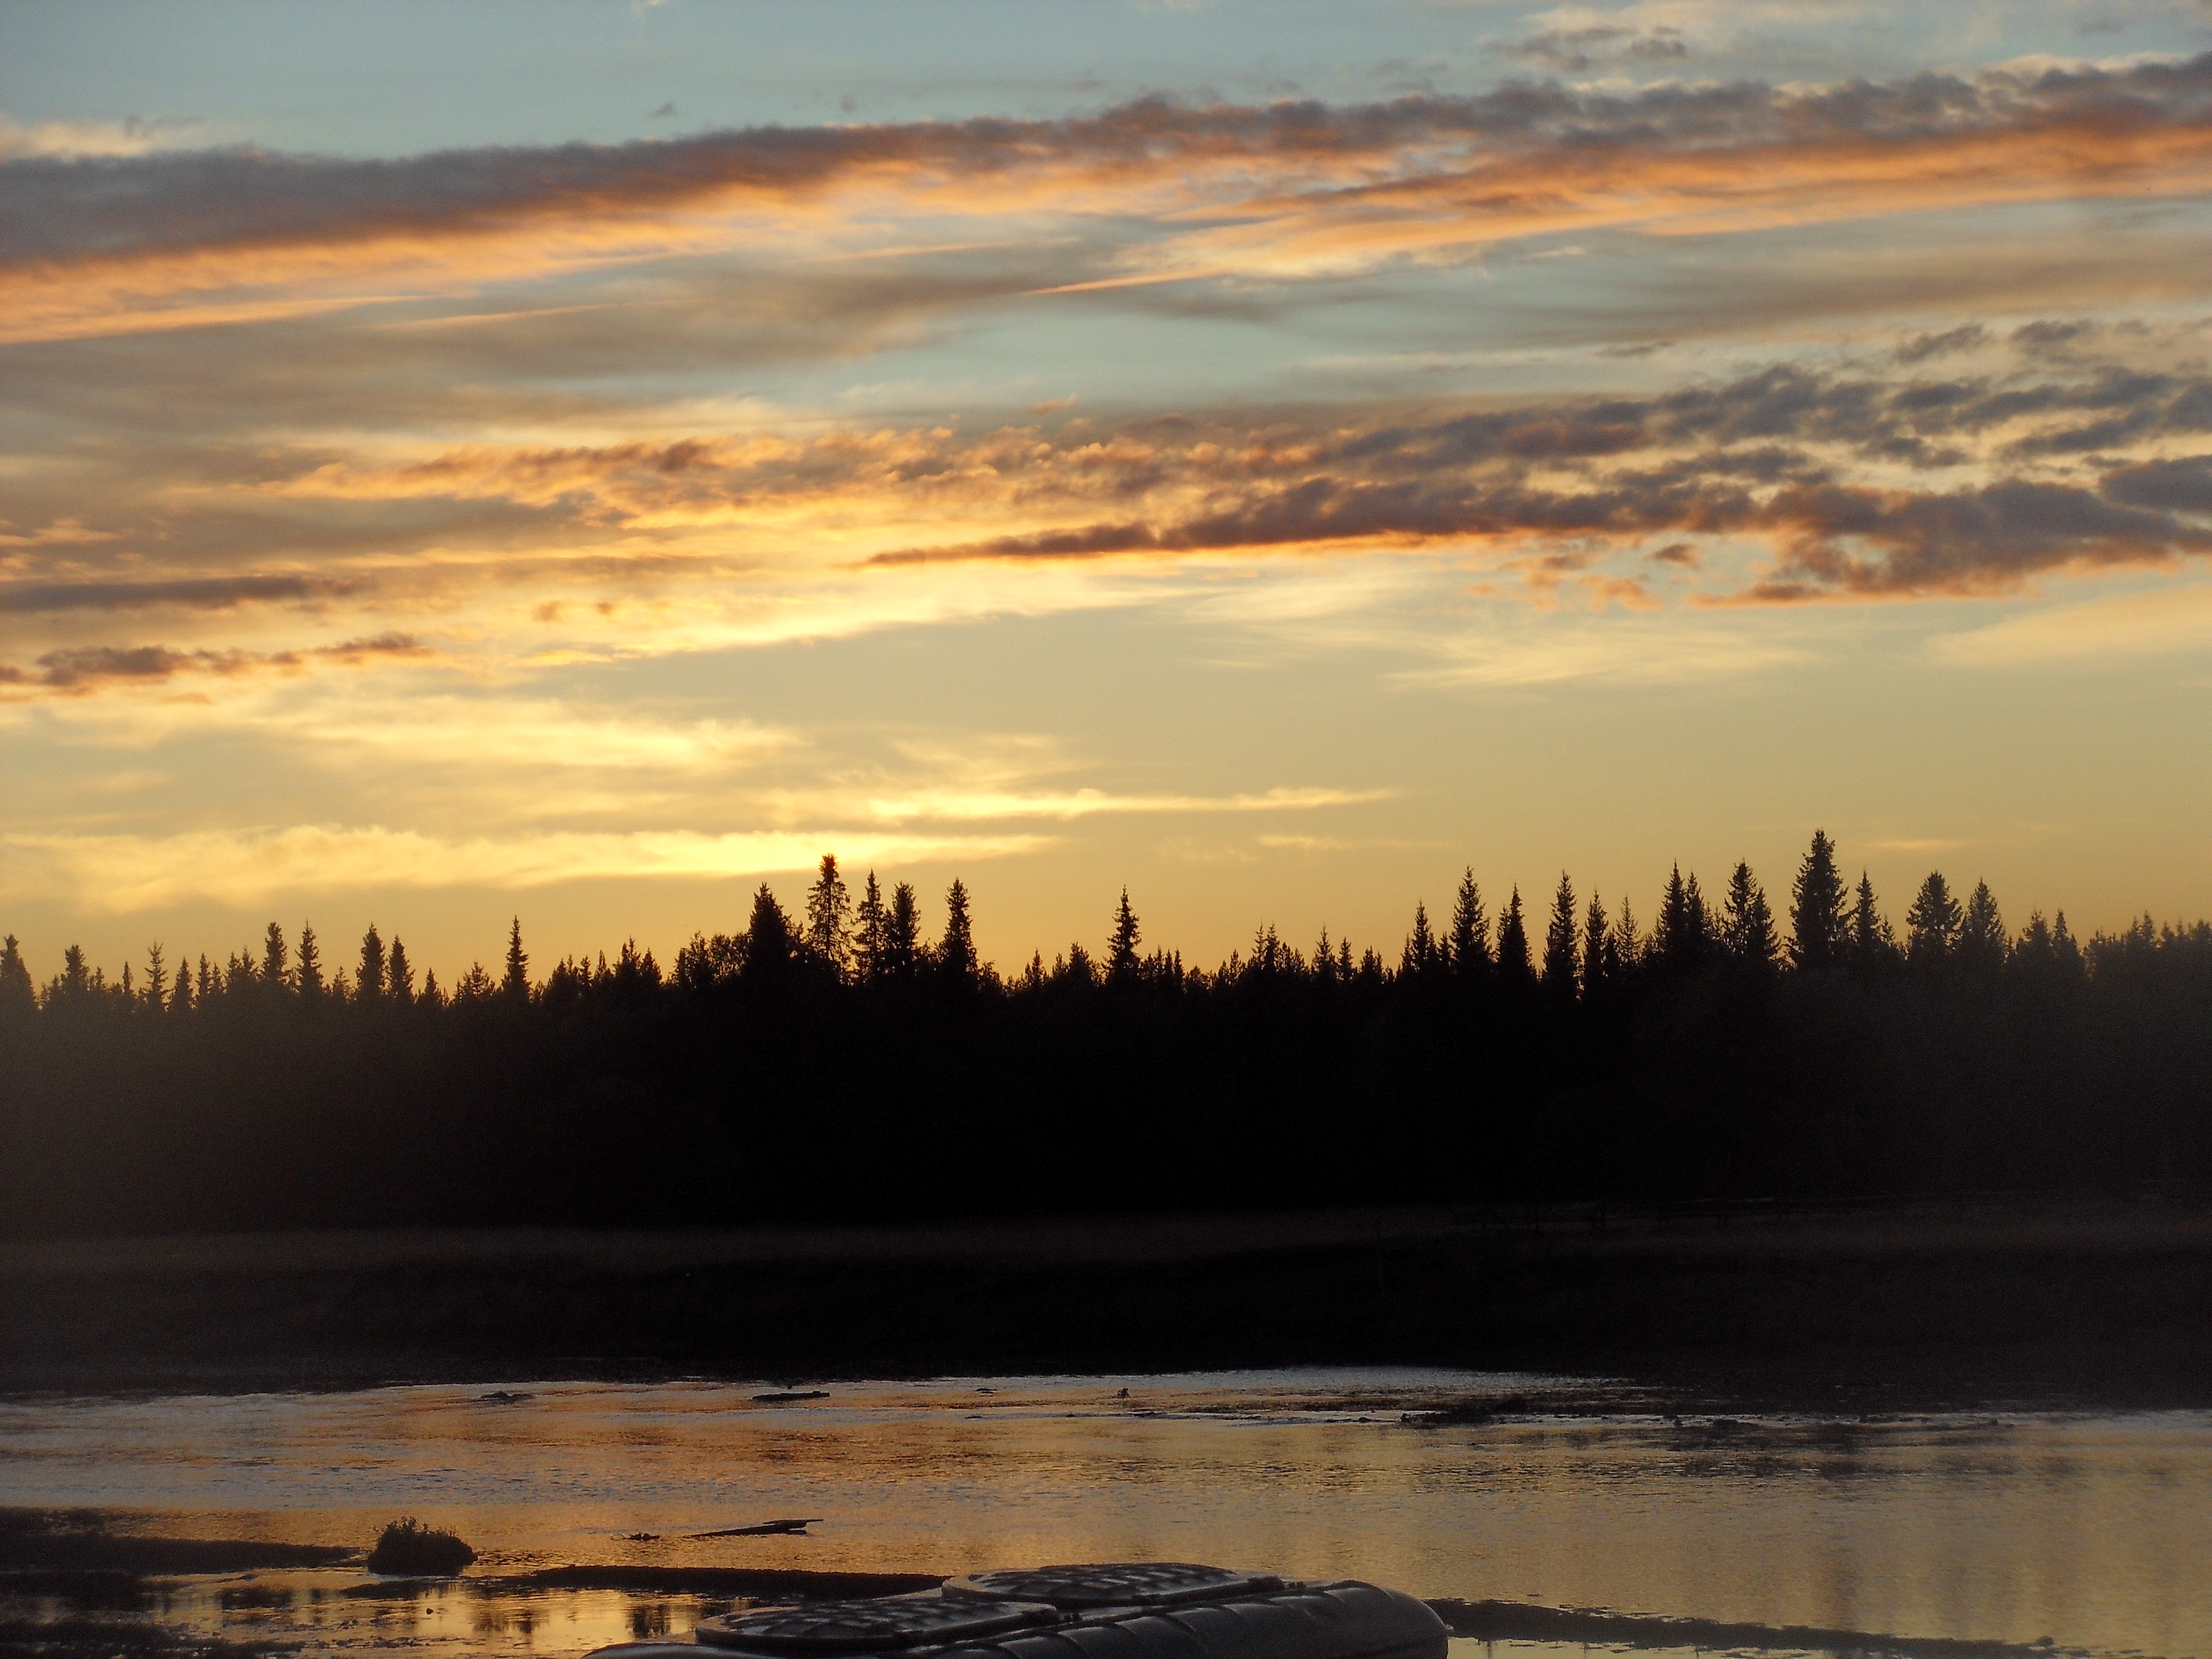
nature, autumn, sky, natural environment, natural landscape, cloud, reflection, water, liquid, landscape, evening, bank, dusk, sunset, watercourse, morning, sunrise, wilderness, lake, wetland, reservoir, loch, afterglow, calm, fluvial landforms of streams, river, red sky at morning, riparian forest, floodplain, bayou, riparian zone, spruce fir forest, lacustrine plain, conifer, Northern hardwood forest, fir, tropical and subtropical coniferous forests, larch, pine, lake district